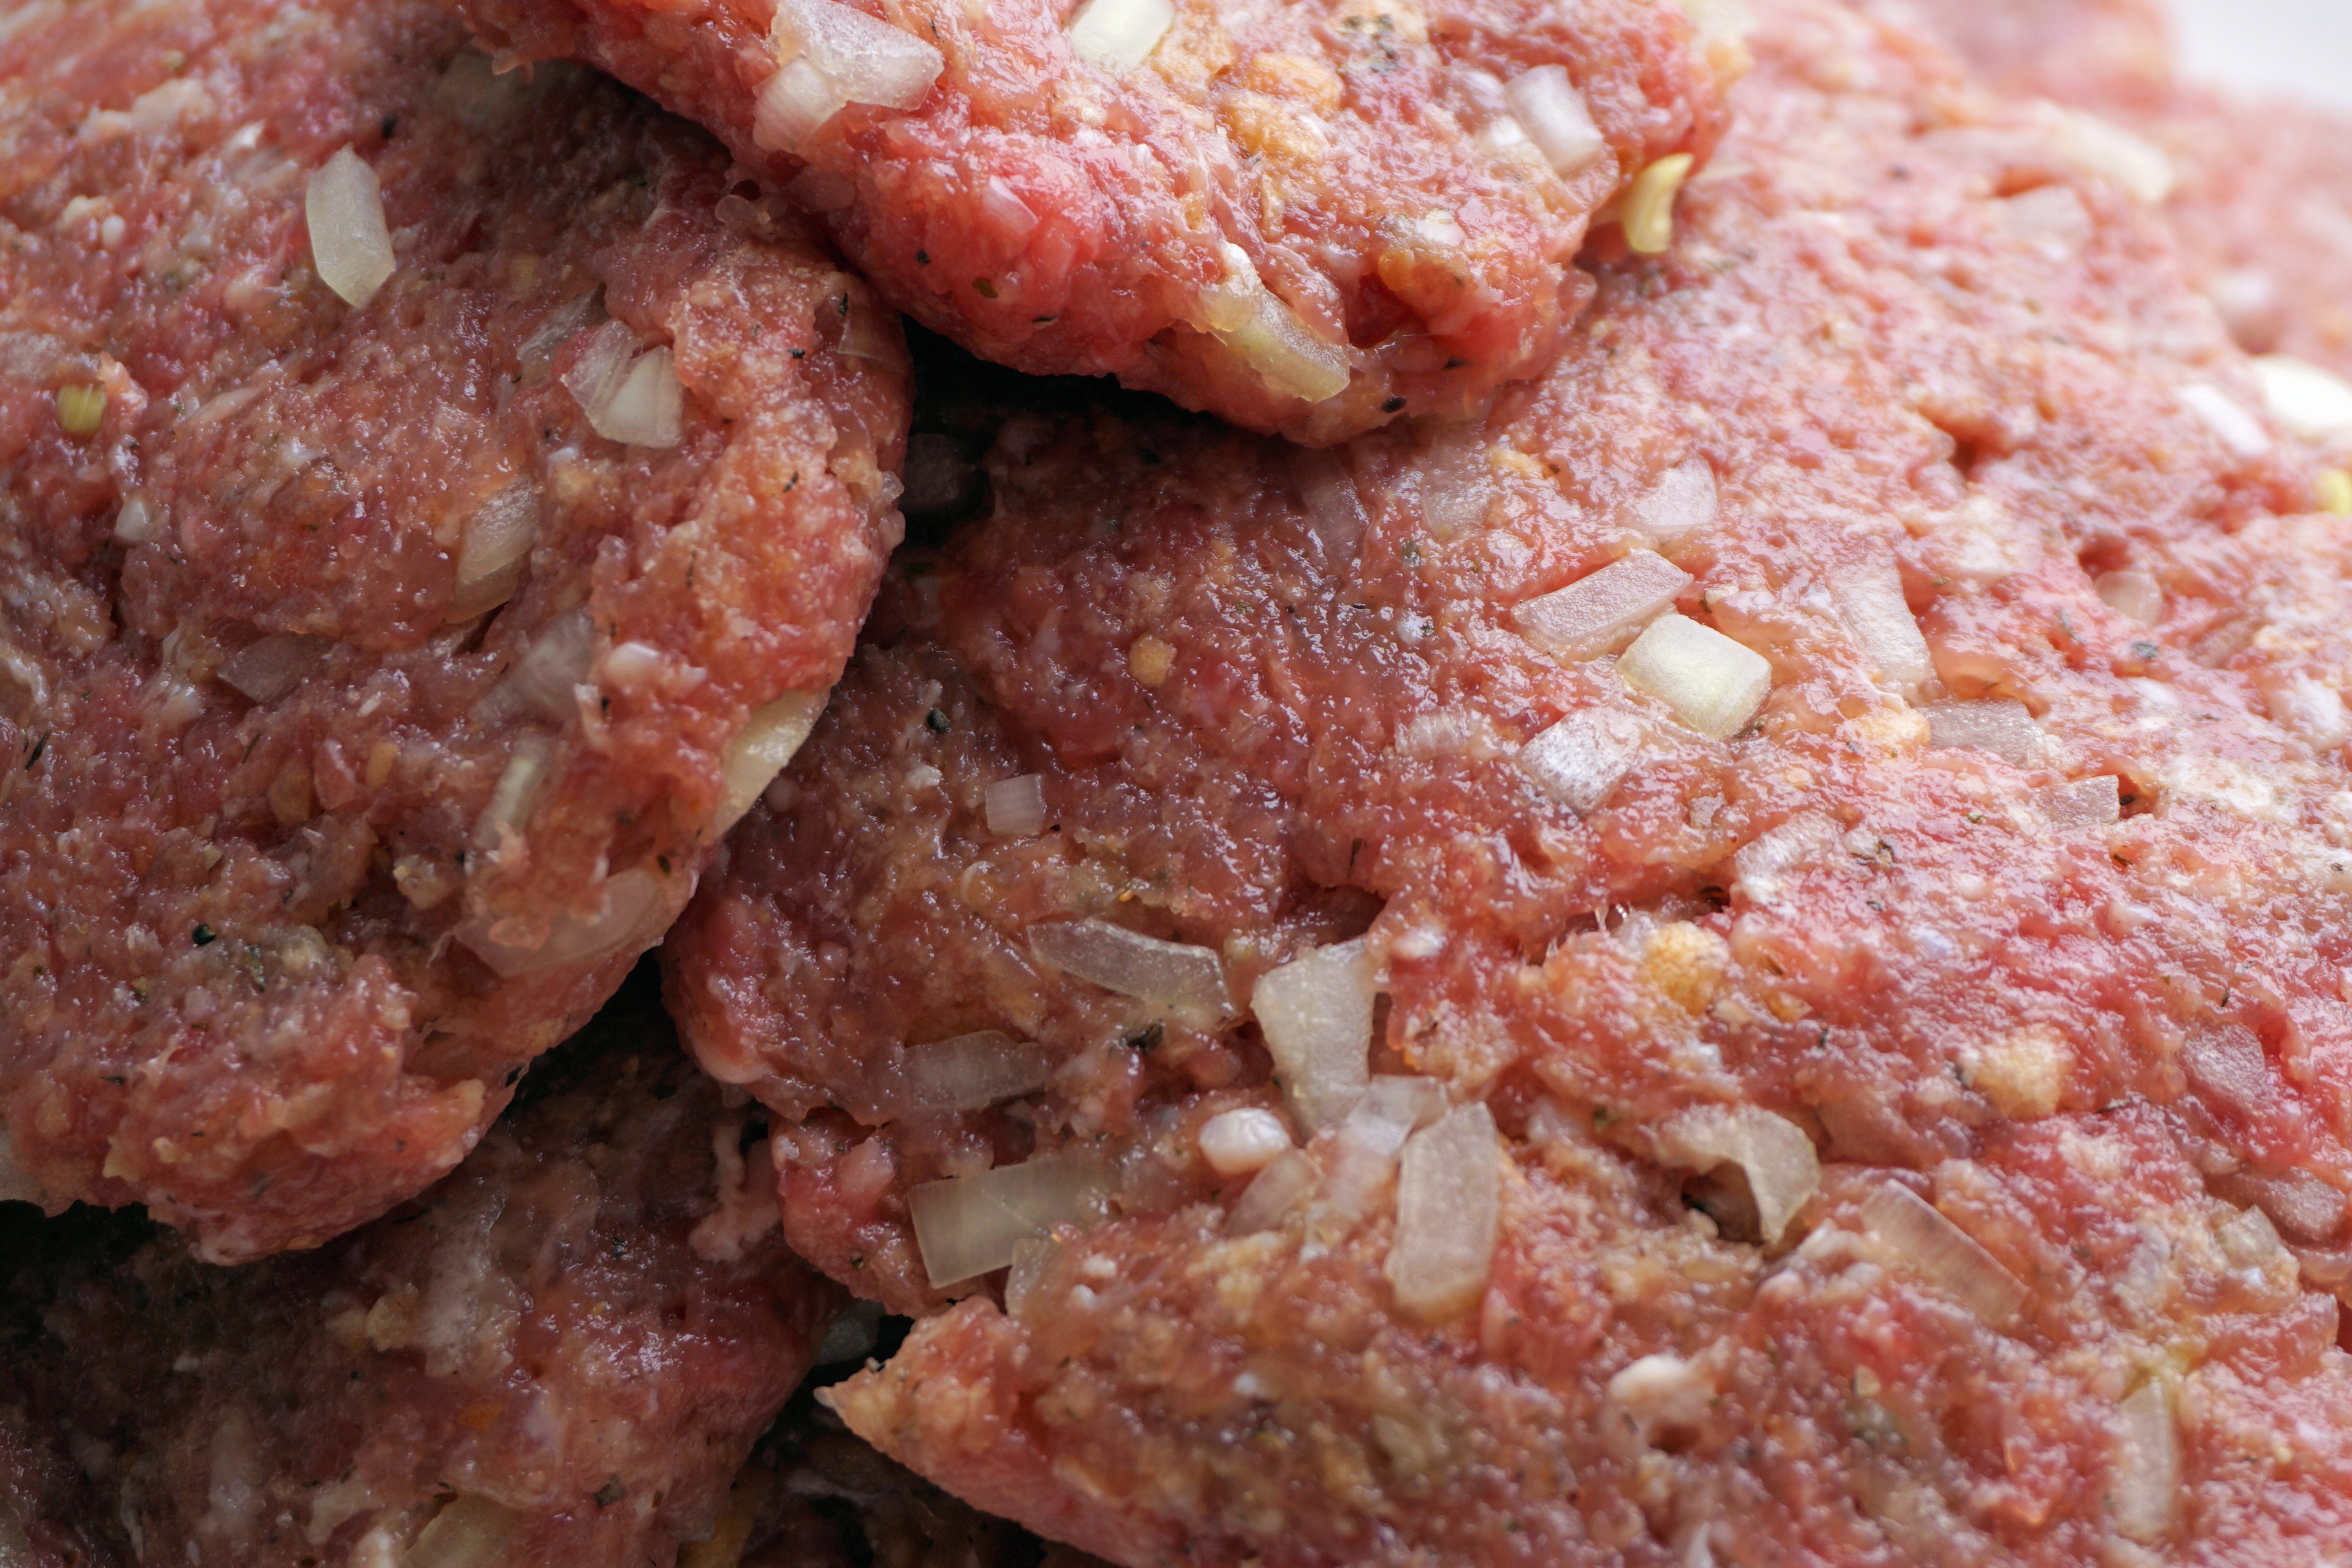
dish, food, eat, meat, cuisine, cook, sausage, nutrition, tasty, meatballs, minced meat, meatloaf, meatball, mett, cevapcici, meat kane, proteins, schweinemett, animal source foods, corned beef, frikadeller